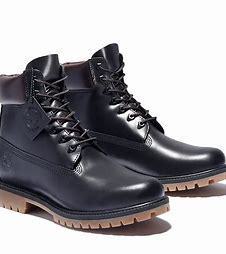
Brand: Timberland
Model: 6